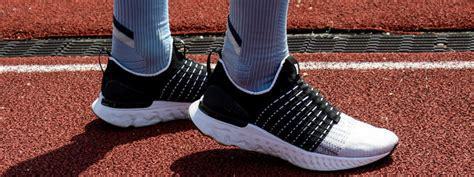
Brand: Nike
Model: React Phantom Run Flyknit 2